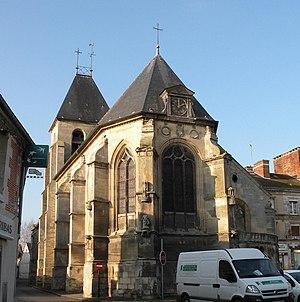
eglise de la commune de Neuilly-en-Thelle
Neuilly-en-Thelle est une commune française située dans le département de l'Oise, en région Hauts-de-France.
Cet article recense les monuments historiques de l'est de l'Oise, en région des Hauts-de-France, en France.